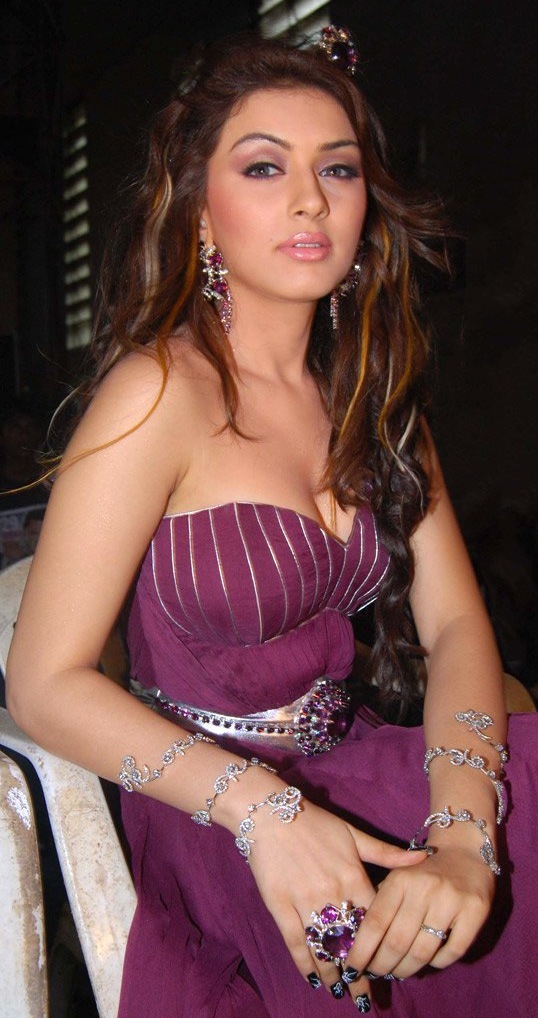
หังสิกา โมฏวานี

| name = หังสิกา โมฏวานีHansika Motwani
| image = File:Star Hansika.jpg
| birth_place = มุมไบ, รัฐมหาราษฏระ, ประเทศอินเดีย
| occupation = นักแสดง, นางแบบ
| years_active = 2001–20052007–ปัจจุบัน
หังสิกา โมฏวานี () เป็นนักแสดงหญิงชาวอินเดีย มีผลงานเด่นจากการแสดงนำในการแสดงภาพยนตร์ภาษาทมิฬ, ภาษาเตลูกู, ภาษามลยาฬัม และ ภาษาฮินดี ผลงานเด่นของเธอคือภาพยนตร์เรื่อง "Desamuduru" (2007), "Kantri" (2008) and "Maska (film)|Maska" (2009), "Mappillai (2011 film)|Mappillai" (2011), "Engeyum Kadhal" (2011), "Velayudham" (2011), "Oru Kal Oru Kannadi" (2012), "Theeya Velai Seiyyanum Kumaru" (2013), "Maan Karate" (2014), "Aranmanai" (2014), "Manithan (2016 film)|Manithan" (2016), "Bogan (film)|Bogan" (2017), Villain (2017 film)|"Villain" (2017)
<!--
==ผลงานด้านการแสดง==
===ภาพยนตร์===

| class="wikitable sortable"
|-
! ปี
! เรื่อง
! รับบท
! ภาษา
! รับบท
|-
|rowspan="4"| 2003 ||"Hawa (film)|Hawa" || Sanjana's daughter || Hindi || Child artist
|-
| "Koi... Mil Gaya" || Priya Six || Hindi || Child artist
|-
| "Aabra Ka Daabra" || Pinky || Hindi || Child artist
|-
|"Jaago (2004 film)|Jaago" || Shruti || Hindi || Child artist
|-
|2004|| "Hum Kaun Hai?" ||Sara Williams
|Hindi
|Child artist
|-
|rowspan="2"| 2007 || "Desamuduru" || Vaishali || Telugu language|Telugu || Lead debut; Filmfare Award for Best Female Debut – South
|-
| "Aap Kaa Surroor (film)|Aap Kaa Surroor" || Ria || Hindi || Nominated—Filmfare Award for Best Female Debut
|-
|rowspan="3"| 2008 || "Bindaas" || Preethi || Kannada language|Kannada || Only Kannada film to date
|-
| "Kantri" || Varalakshmi || Telugu ||
|-
| "Money Hai Toh Honey Hai" || Ashima Kapoor || Hindi ||
|-
|rowspan="3"| 2009 || "Maska (film)|Maska" || Meenu || rowspan="4"|Telugu ||
|-
| "Billa (2009 film)|Billa" || Priya || Cameo appearance
|-
| "Jayeebhava" || Anjali Narashima ||
|-
|2010 || "Seetharamula Kalyanam" || Nandhini ||
|-
|rowspan="5"| 2011 || "Mappillai (2011 film)|Mappillai" || Gayathri || rowspan="2"|Tamil language|Tamil || Tamil debut
|-
| "Engeyum Kadhal" || Kayalvizhi Rajasekhar ||
|-
| "Kandireega" || Sruthi || Telugu ||
|-
| "Velayudham" || Vaidehi || Tamil ||
|-
| "Oh My Friend" || Rintu || Telugu ||
|-
|rowspan="2"| 2012 || "Oru Kal Oru Kannadi" || Meera Mahendrakumar || Tamil ||
|-
| "Denikaina Ready" || Sharmila || Telugu ||
|-
|rowspan="5"| 2013 || "Settai" || Madhumitha || Tamil ||
|-
| "Theeya Velai Seiyyanum Kumaru" || Sanjana || Tamil ||
|-
| "Something Something (film)|Something Something" || Sanjana ||Telugu ||
|-
| "Singam II" || Sathya || Tamil ||
|-
| "Biriyani (film)|Biriyani" || Priyanka || Tamil ||
|-
|rowspan="5"| 2014 || "Pandavulu Pandavulu Thummeda" || Honey || Telugu ||
|-
| "Maan Karate" || Yazhini || Tamil ||
|-
| "Power (2014 Telugu film)|Power"|| Nirupama || Telugu ||
|-
| "Aranmanai"|| Selvi || Tamil ||
|-
| "Meaghamann" || Usha || Tamil ||
|-
| rowspan="6" | 2015 || "Aambala" || Maya || Tamil ||
|-
| "Romeo Juliet (2015 film)|Romeo Juliet" || Aishwarya || Tamil ||
|-
| "Vaalu" || Priya Mahalakshmi || Tamil ||
|-
| "Puli (2015 film)|Puli"||Princess Manthagini ||Tamil ||
|-
| "Size Zero (film)|Inji Iduppazhagi" || Herself || Tamil || Cameo appearance
|-
| "Size Zero (film)|Size Zero" || Herself || Telugu || Cameo appearance
|-
|rowspan="4"| 2016 || "Aranmanai 2" || Maya || Tamil ||
|-
| "Pokkiri Raja (2016 film)|Pokkiri Raja" || Sunitha || Tamil ||
|-
| "Uyire Uyire" || Priya|| Tamil ||
|-
| "Manithan (2016 film)|Manithan" || Priya || Tamil ||
|-
| rowspan="4" | 2017 || "Luckunnodu" || Padma || Telugu ||
|-
|"Bogan (film)|Bogan" || Mahalakshmi || Tamil ||
|-
|"Goutham Nanda" || Spoorthi || Telugu ||
|-
| "Villain (2017 film)|Villain"|| Dr. Sreya || Malayalam || Malayalam debut
|-
| rowspan="2" | 2018 || "Gulaebaghavali" || Viji || Tamil ||
|-
|"Thuppakki Munai"|| Mythili || Tamil ||
|-
| rowspan="4" | 2019 || "N.T.R: Kathanayakudu" || Jaya Prada || Telugu || Special appearance
|-
| style="background:#FFFFCC;"|"100 (2018 film)|100" || || Tamil || Filming
|-
| style="background:#FFFFCC;"|"Maha (2019 film)|Maha" || || Tamil || Filming
|-
| style="background:#FFFFCC;"|"Tenali Ramkrishna BA BL" || || Telugu || Filming
|-
|
===ละครโทรทัศน์===
| class="wikitable sortable"
|-
! ปี
! เรื่อง
! รับบท
|-
| 2001–03 || "Des Mein Niklla Hoga Chand" || Tina
|-
| 2001 || "Shaka Laka Boom Boom" || Karuna / Shona
|-
| 2002|| "Kyunki Saas Bhi Kabhi Bahu Thi" || Baavri Virani
|-
| 2002 || "Son Pari" || Sweety
|-
| 2003 || "Karishma Kaa Karishma" || Teena
|-
| 2004–05 || "Hum 2 Hain Na" || Kareena / Koel
|-
|| 2005 || "Fame Gurukul#Celebrity Fame Gurukul|Celebrity Fame Gurukul" || Herself (Contestant)
|
-->
==อ้างอิง==
==แหล่งข้อมูลอื่น==
*
*
หมวดหมู่:นักแสดงภาพยนตร์หญิงชาวอินเดีย
หมวดหมู่:นักแสดงละครโทรทัศน์หญิงชาวอินเดีย
หมวดหมู่:พุทธศาสนิกชนชาวอินเดีย
หมวดหมู่:บุคคลจากมุมไบ
หมวดหมู่:บุคคลที่เปลี่ยนไปนับถือศาสนาพุทธ